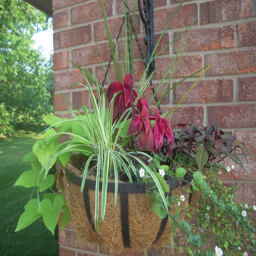
hanging basket with a mixture of plants , some which can be transplanted to your landscaping in fall .